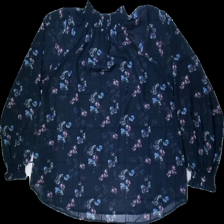
View: back
Type: Top
Category: Ladies
Brand: Lager 157
Colors: Blue, Pink, Green
Material: 100% polyester
Pattern: Floral print
Cut: Turtle neck, Loose
Size: XS
Season: All
Price range: 50-100
Recommended usage: Reuse